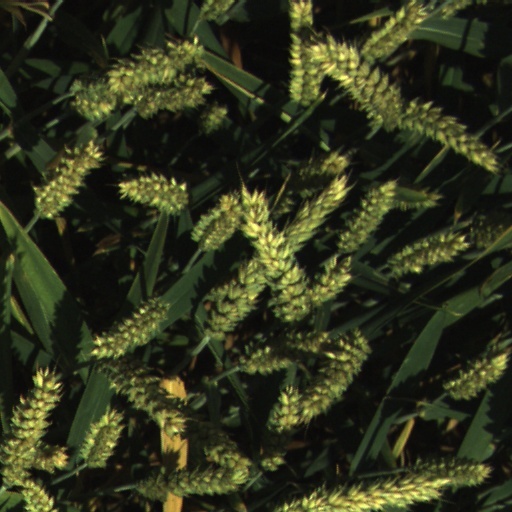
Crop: wheat